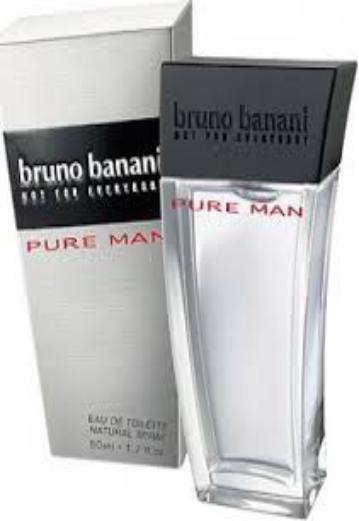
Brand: Bruno Banani
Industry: Necessities